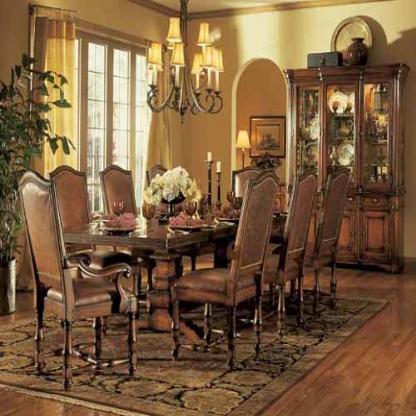
Scene: Indoor